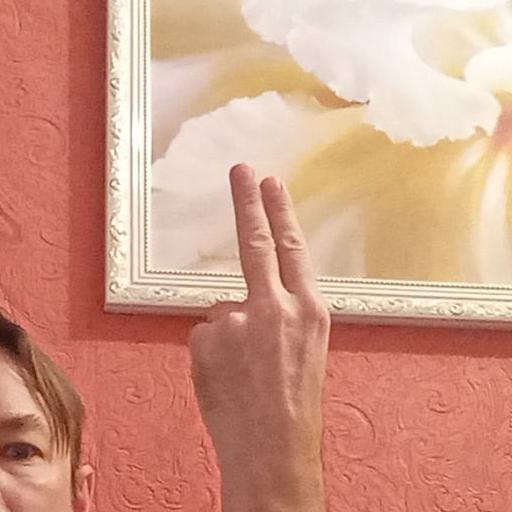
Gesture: two_up_inverted